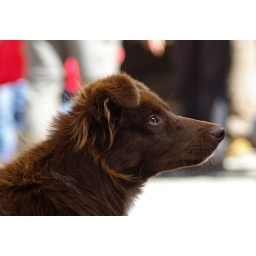
One of the dogs at our bus stop in the ceder forest near Ifrane. Ifrane, Marocco